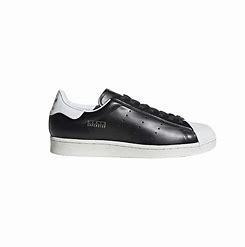
Brand: Adidas
Model: Superstar Pure